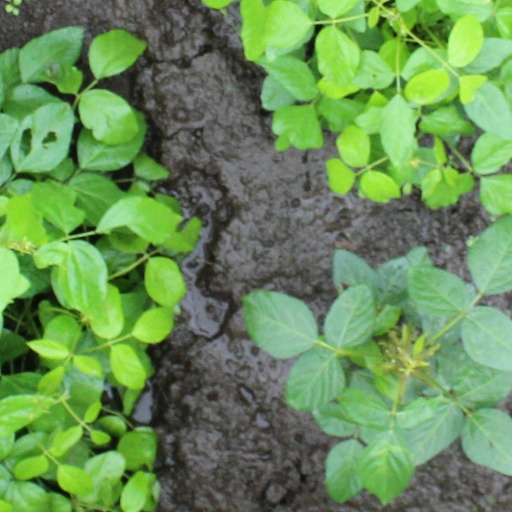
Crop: soybean